St. Loman's Hospital, Mullingar

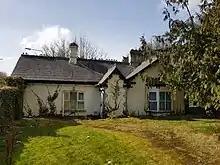
A gate lodge located adjacent to one of two entrances to the grounds of the hospital. This building was completed in , possibly after the hospital got an extension three years prior and is now in use as an office

The building is a freestanding 41 bay, 3 storeyed psychiatric hospital built on twenty-five acres of land purchased in 1848 for £829 which eventually opened as the Mullingar District Lunatic Asylum on 23 August 1855. It was extended following the construction of a gate house and a red chimneystack. The hospital is a well-detailed Victorian institutional complex with its extensive Tudor Gothic detailing. The structure was built to designs by John Skipton Mulvany, possibly the most celebrated architect operating in Ireland at the time. It cost some £35,430 (equivalent to €3.2 million in today's money) to build, and was built to accommodate 300 patients. The first patients were transferred from the Richmond Surgical Hospital in Dublin, and all of them were female. In the grounds of the hospital, there are various buildings including a chapel which was constructed , a nurses' home and an infirmary which were built .